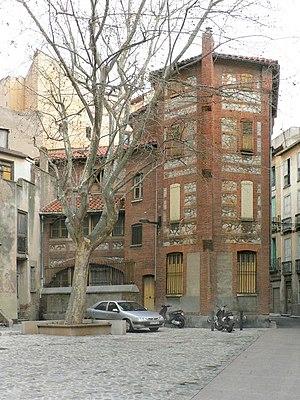
Ancien presbytère de la Cathédrale Saint-Jean Baptiste, rue de l'horloge à Perpignan.
Le Presbytère de la cathédrale Saint-Jean Baptiste de Perpignan était un édifice religieux de la ville de Perpignan, dans le département des Pyrénées-Orientales en région Occitanie. Il a été détruit en décembre 2015.